Nottingham Blitz

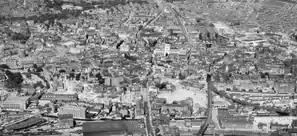
Nottingham in 1947 showing bomb damage

We had a visitation - nothing compared with some places, but still a very real taste. Began about twelve. We had gone to bed, and tried to believe that the explosions were our guns, but soon one and then another were unmistakable - one was not far off down Friar's Lane. Peering out of the top window, I soon realised that big fires had been started, so, there being a lull, I went down. I found a fire going in the South Transept of the Church. It took a long time really to put it out.